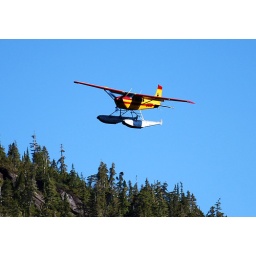
Seaplane flying over mountain range near Ketchikan, Alaska.